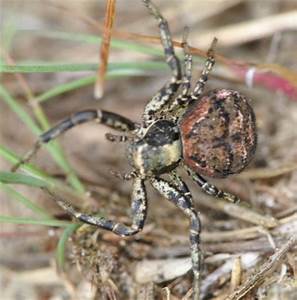
Label: spider